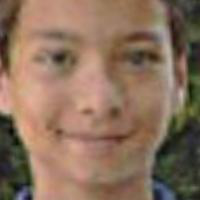
Age group: age 11-20